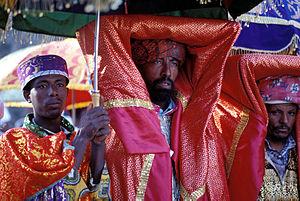
Le rite guèze, rite éthiopien ou encore rite abyssinien est le rite liturgique employé par l'Église éthiopienne orthodoxe, l'Église érythréenne orthodoxe, l'Église catholique éthiopienne et l'Église catholique érythréenne.
Timqet est la célébration éthiopienne orthodoxe à la fois du baptême de Jésus dans le Jourdain et de l'Épiphanie. Elle a lieu le 19 janvier.
L'expédition britannique en Éthiopie est une expédition punitive menée par les forces armées de l'Empire britannique contre Téwodros II, souverain de l'Empire d'Éthiopie, en 1868. Un corps expéditionnaire dirigé par Robert Napier est envoyé en Éthiopie, à travers un terrain montagneux dépourvu de routes, afin de libérer des missionnaires et des représentants du gouvernement britannique retenus prisonniers par le negusä nägäst. Soutenue par le gouverneur du Tégré Kassa Mercha, l'expédition est un succès pour les Britanniques et s'achève par le suicide de Téwodros II. L'historien Harold G. Marcus a décrit cet évènement comme « l'une des affaires d'honneur les plus coûteuses de l'histoire ».
Tabot, se réfère à une réplique des tables de la Loi, sur laquelle les dix commandements de la Bible sont inscrits utilisé par l'Église éthiopienne orthodoxe. Tabot peut aussi être utilisé pour faire référence à une réplique de l'Arche d'alliance. Étymologiquement, le mot tabot désigne non pas la tablette mais l'arche conformément au vocabulaire biblique.